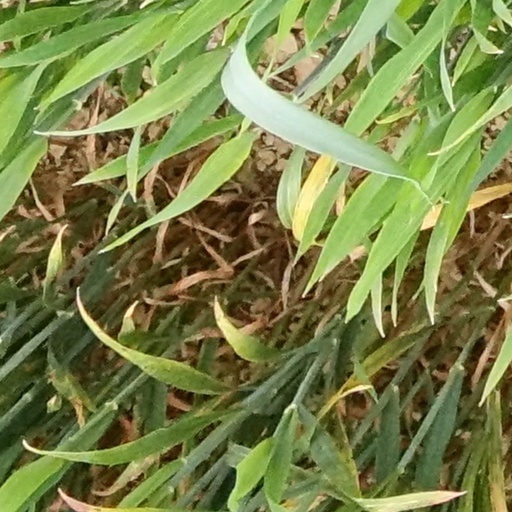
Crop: wheat